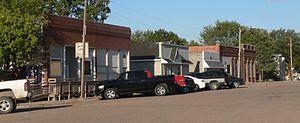
Le village de Marquette est situé dans le comté de Hamilton, dans l’État du Nebraska, aux États-Unis. Sa population s’élevait à 229 habitants lors du recensement de 2010, estimée à 232 habitants en 2017.